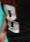
Number: 8